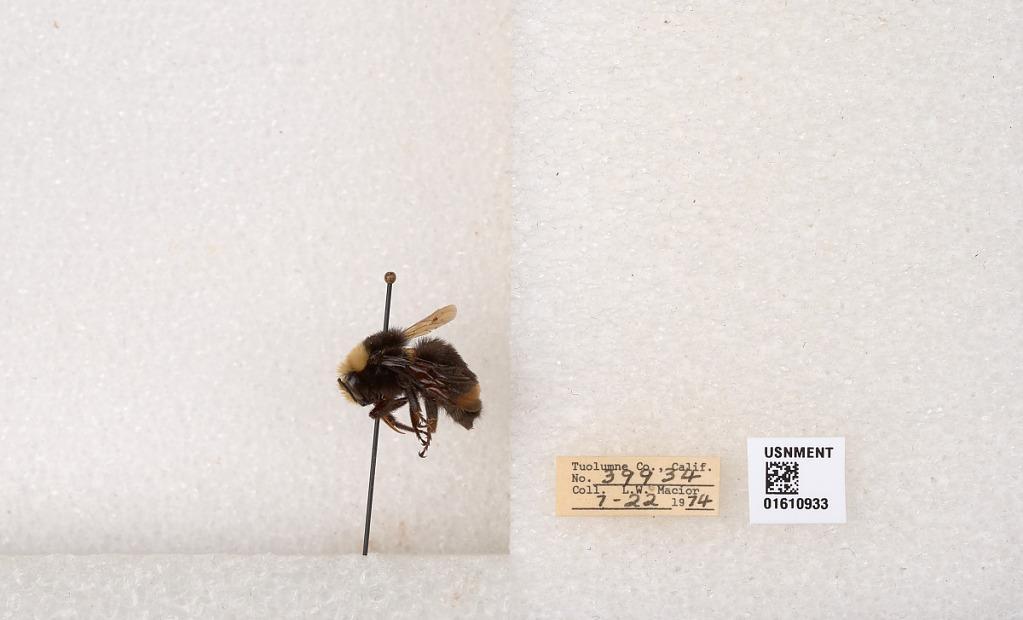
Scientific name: Bombus (Pyrobombus) vosnesenskii Radoszkowski
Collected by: L. Macior
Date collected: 1974-7-22
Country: United States
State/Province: California
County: Tuolumne
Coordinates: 37.9712, -120.228